Grasmere (lake)

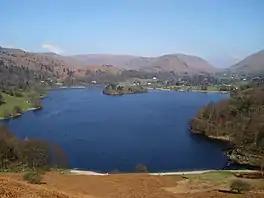
View from Loughrigg Terrace, lookingacross the lake towards Grasmere village

Grasmere is one of the smaller lakes of the English Lake District, in the county of Cumbria. It gives its name to the village of Grasmere, famously associated with the poet William Wordsworth and his sister Dorothy Wordsworth, which is immediately to the north of the lake.